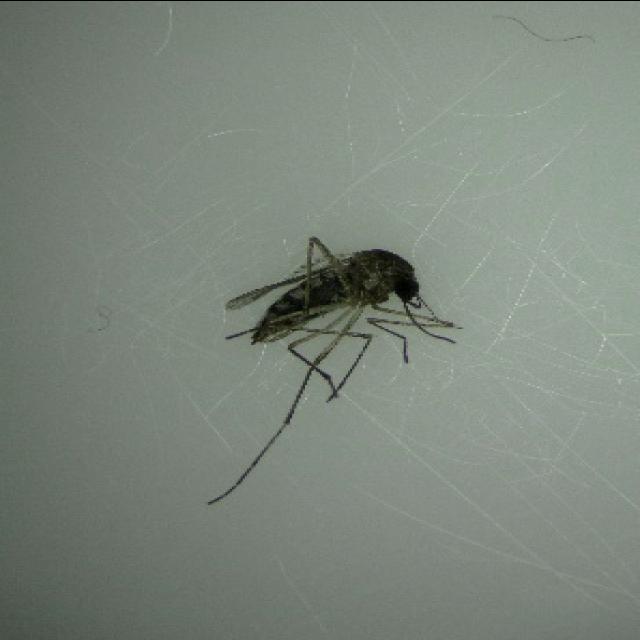
Species: aedes_vexans